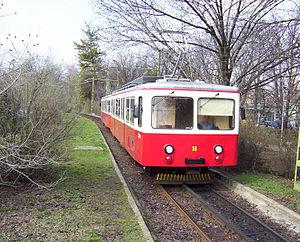
Le Fogaskerekű, ligne 60 du tramway de Budapest, train à crémaillère de Budapest ou train de Sváb-hegy circule entre Városmajor et Széchenyi-hegy.
Le Városmajor est un vaste espace boisé du 12ᵉ arrondissement de Budapest en Hongrie. Couvrant 10 hectares au centre de la ville, il se situe à proximité de Moszkva tér. Considéré comme un espace de loisir et de détente privilégié au cœur de la capitale, c'est à la lisière du parc que se situe le terminus du Fogaskerekű qui dessert les quartiers de Istenhegy et Svábhegy ainsi que la Gare de Széchenyi-hegy d'où part le Gyermekvasút.
Le comte Ödön Széchenyi de Sárvár-felsővidék né à Pozsony le 14 décembre 1839 et mort à Constantinople le 24 mars 1922, fils cadet du comte István Széchenyi et de la comtesse Crescence Seilern-Aspang, petit-fils du comte Ferenc Széchényi. Il fut le fondateur du service d'incendie hongrois et pacha de l'Empire ottoman.